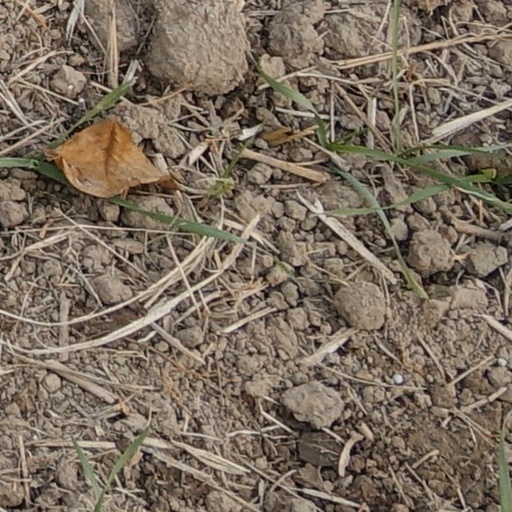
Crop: wheat